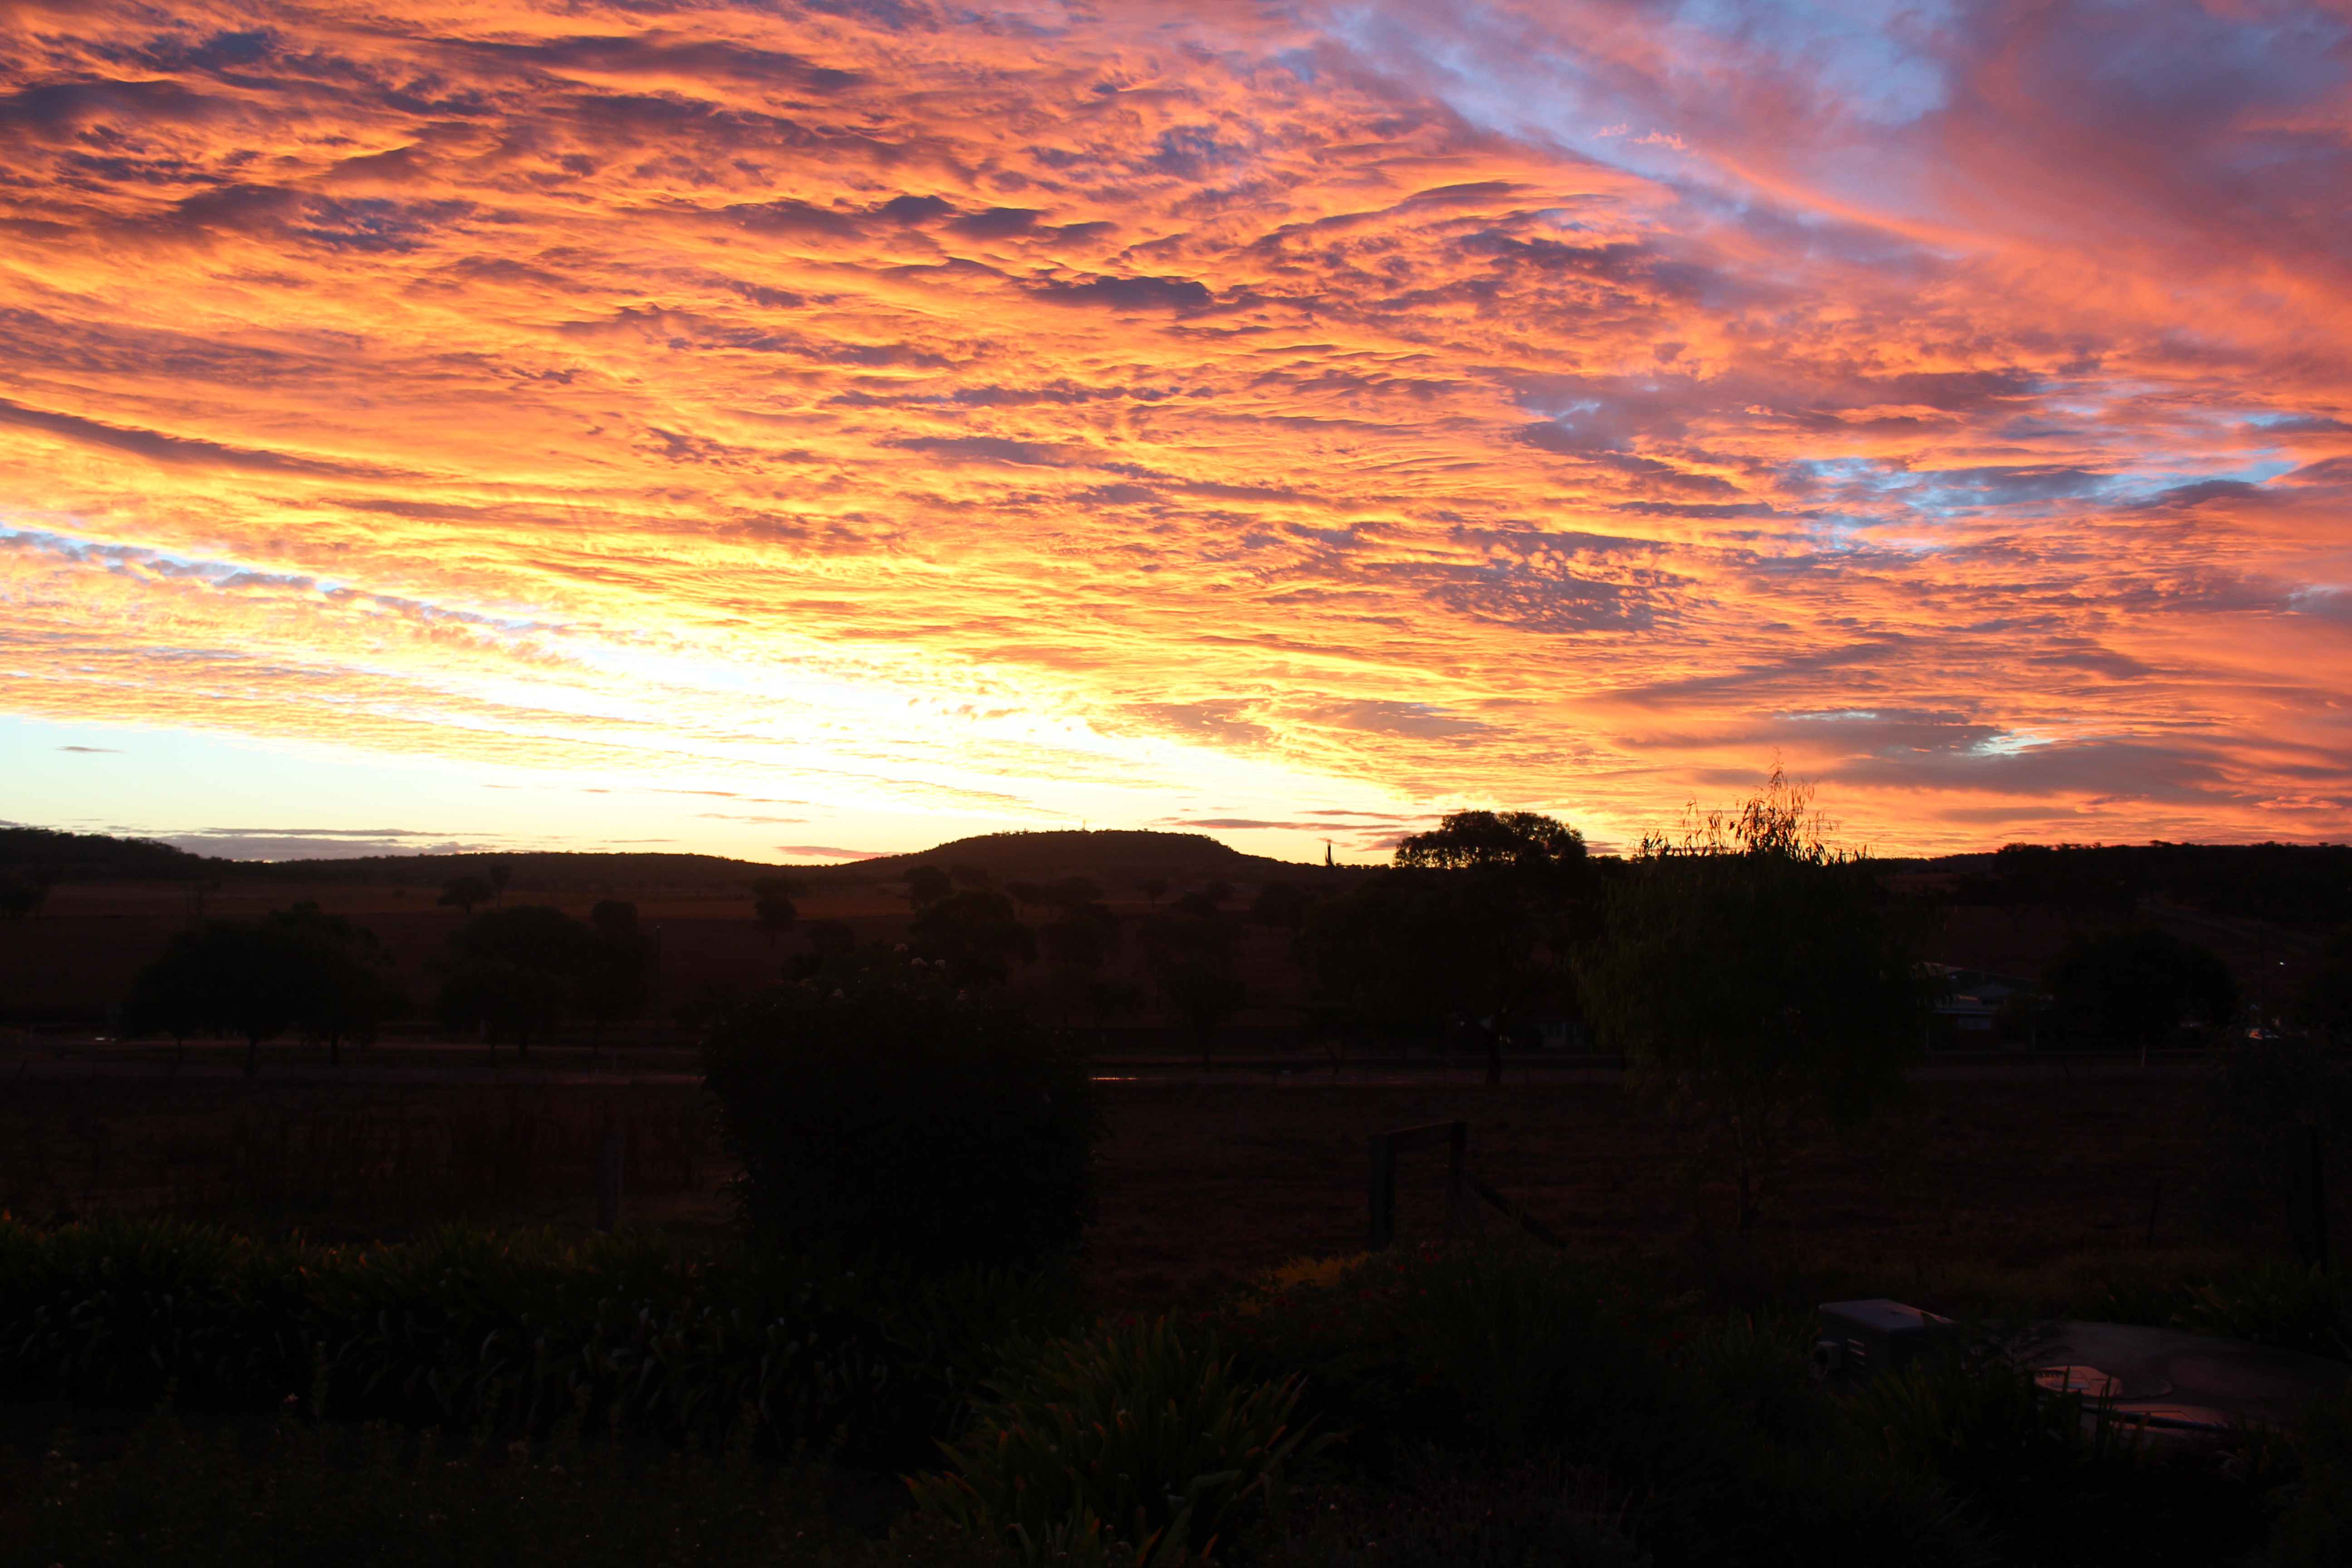
sunset, cloud, sky, atmosphere, plant, natural landscape, afterglow, dusk, red sky at morning, sunlight, atmospheric phenomenon, sunrise, cumulus, landscape, horizon, plain, wood, Tints and shades, grassland, calm, road, heat, astronomical object, grass, prairie, sun, tree, field, hill, dawn, evening, meteorological phenomenon, wildlife, reflection, pasture, savanna, farm, night, shadow, steppe